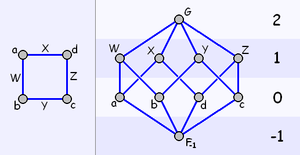
En mathématiques, et plus particulièrement en géométrie discrète, un polytope abstrait est un ensemble partiellement ordonné dont l'ordre reflète les propriétés combinatoires d'un polytope, mais pas les aspects géométriques usuels, tels que les angles ou les distances.